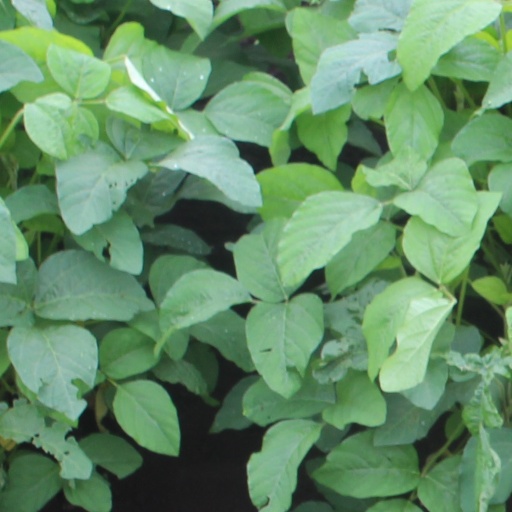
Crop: soybean